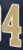
Number: 4